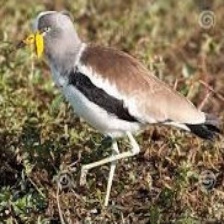
Species: WATTLED LAPWING
Scientific name: VANELLUS INDICUS